Edward Everett

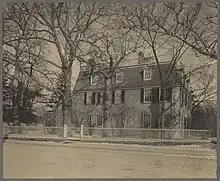
Birthplace of Everett in Dorchester, Massachusetts. ca.1898 photo

Edward Everett was born on April 11, 1794, in Dorchester, Massachusetts (then independent from Boston), the fourth of eight children, to the Reverend Oliver Everett and Lucy Hill Everett, the daughter of Alexander Sears Hill. His father, a native of Dedham, Massachusetts, was a descendant of early colonist Richard Everett, and his mother's family also had deep colonial roots. His father had served as pastor of New South Church, retiring due to poor health two years before Everett was born. He died in 1802, when Edward was eight, after which his mother moved the family to Boston. He attended local schools, and then a private school of Ezekiel Webster. During this time Ezekiel's brother Daniel sometimes taught classes; Everett and Daniel Webster would later form a close friendship. His sister was Sarah Preston Hale.